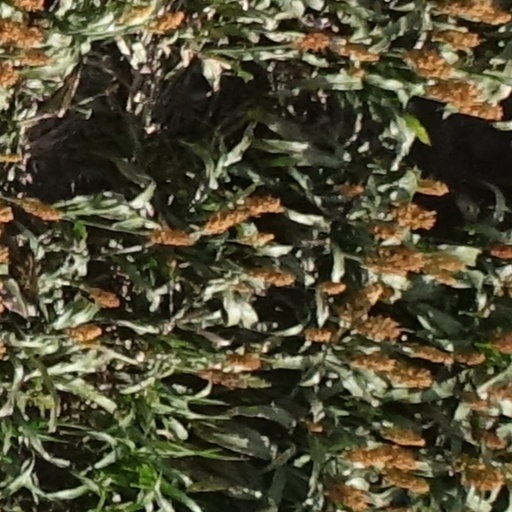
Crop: sorghum